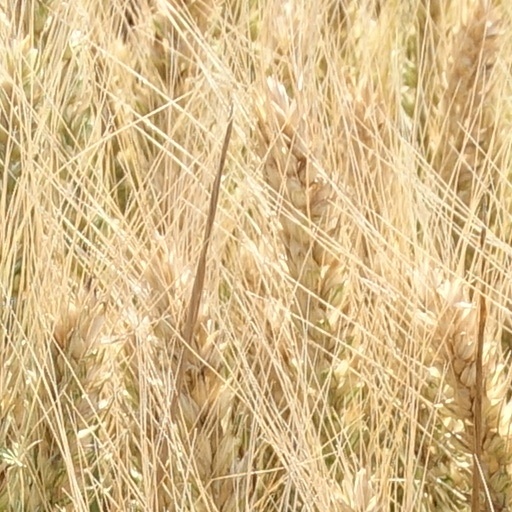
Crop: wheat